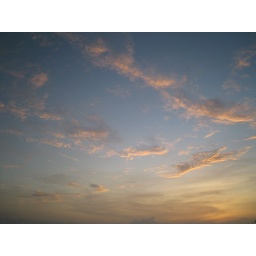
09-01-08 clouds in sky at sunset at West Wind Inn beach